New York University Shanghai

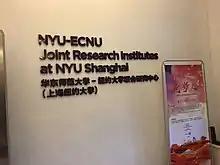
NYU–ECNU Joint Research Institutes at NYU Shanghai

NYU Shanghai houses 10 research institutes in collaboration with East China Normal University (ECNU), they are listed as follows.